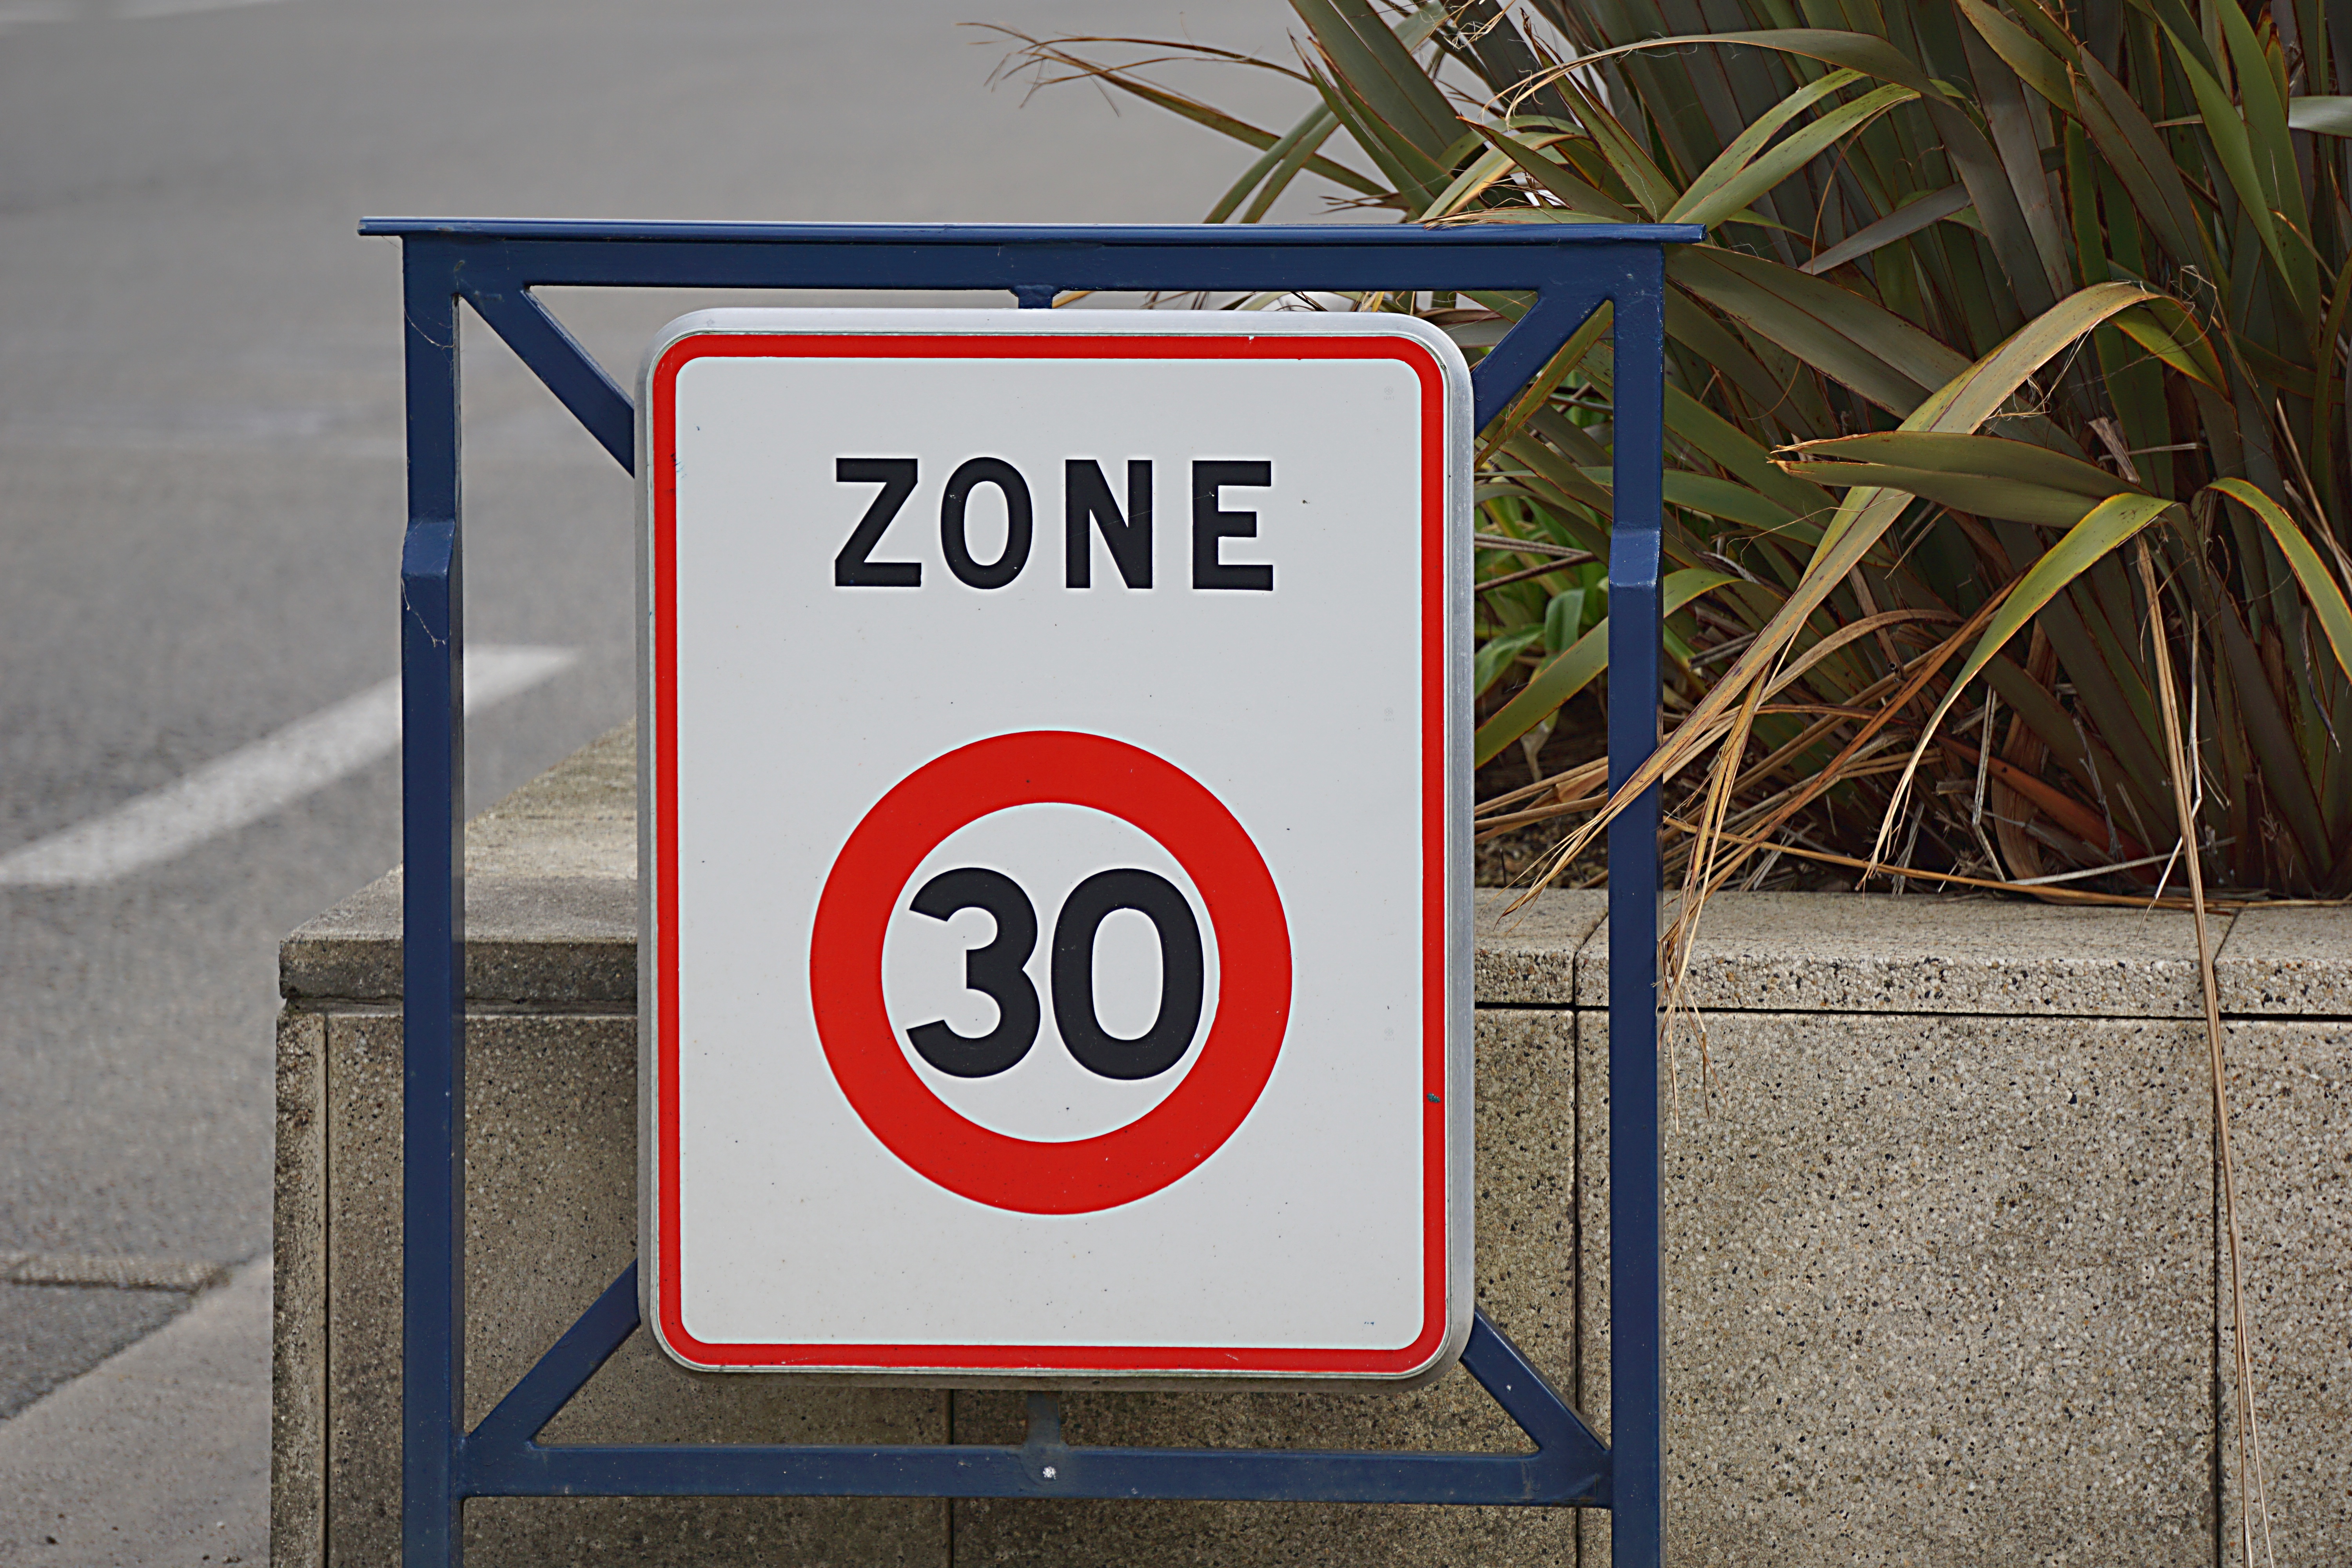
road, traffic, street, city, urban, advertising, sign, red, street sign, signage, lane, road sign, panel, code, traffic sign, speed limit, signalling, the highway code, red and blue